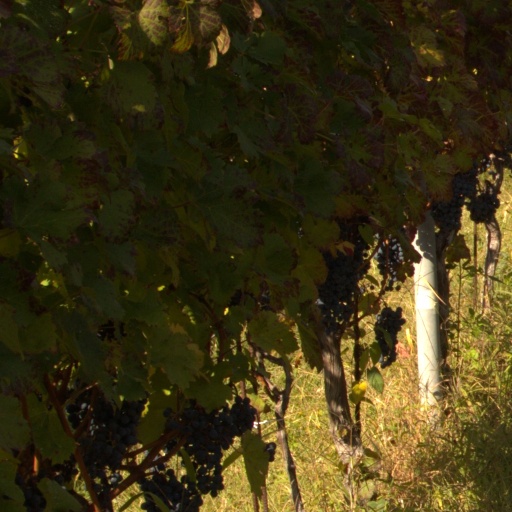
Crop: grape